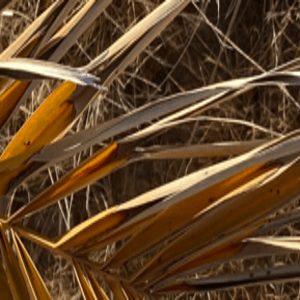
Label: Magnesium Deficiency